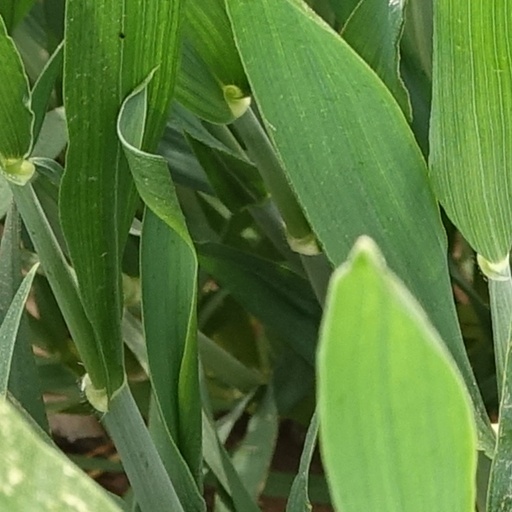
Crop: wheat